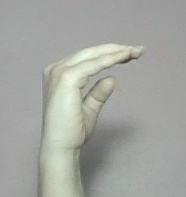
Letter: jeem